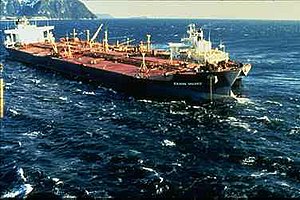
Exxon Valdez
Exxon Valdez tre dage efter grundstødningen, umiddelbart før vraget blev ramt af en storm, der førte til en omfattende olielækage.
Exxon Valdez var navnet på en olietanker, der var ejet af selskabet Exxon Corporation. Tankskibet blev kendt verden over, da det den 24. marts 1989 gik på grund i Alaska Golfen, og lækkede anslået 42 millioner liter råolie. Olieudslippet anses som et af de største olieudslip i USA's historie, og en af de største økologiske katastrofer.